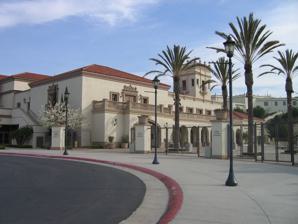
Building: Jenny Craig Pavilion
Country: United States of America
Year built: 2000
Arena at the University of San Diego Jenny Craig Pavilion Slim Gym , JCP Address 5998 Alcala Park Way Location San Diego, California Coordinates 32°46′28″N 117°11′01″W / 32.7745°N 117.1837°W / 32.7745; -117.1837 Public transit Morena/Linda Vista station Owner University of San Diego Operator University of San Diego Capacity 5,100 Surface Hardwood Construction Broke ground May 6, 1999 Opened October 5, 2000 Construction cost $17.5 Million Architect Mosher Drew CannonDesign Structural engineer Burkett & Wong Engineers General contractor Sundt Construction Tenants San Diego Toreros ( NCAA ) (2000–present) The Jenny Craig Pavilion ( JCP ) is an indoor arena in San Diego , California, located on the campus of the University of San Diego (USD). Opened in 2000, it is the home of the San Diego Toreros men's basketball , women's basketball , and women's volleyball teams. The Toreros compete in NCAA Division I as a member of the West Coast Conference (WCC). History The Jenny Craig Pavilion was constructed with the university's architectural theme of the 16th century Spanish Renaissance . It was named for weight-loss entrepreneur Jenny Craig . The arena is sometimes affectionately known as the "Slim Gym", a punning reference to the weight-loss program founded by its namesake. In 2015, the arena received various upgrades, including a redesigned floor, new video boards, and LED sideline tables from Daktronics . In 2024, a new center-hung video board was added, as well as LED fascia boards along the baseline seating bowl, new lighting, and a new sound system. On August 5, 2024, the university announced that Baker Solar and Electric had bought the naming rights to the floor of the arena. Events The Jenny Craig Pavilion has been the site of various basketball events, including: The 2001, 2002, 2003, and 2008 West Coast Conference basketball championships , 2002 California Junior College basketball championships, the annual Kiwanis Basketball Tournament, Darrell Russell Celebrity Charity Basketball game, and the 2003 NFL Celebrity Basketball game. The arena also hosted the official Super Bowl XXXVII Luncheon, 2004 Judo National Championships, and the 2004 and 2013 first and second rounds of the NCAA women's volleyball tournament . Additionally, the United States men's national volleyball team hosted a friendly with No. 1 ranked Brazil in 2015. The arena also has hosted commencement exercises and special events, including music concerts featuring Maroon 5 , and guest speakers from the 14th Dalai Lama and Jane Goodall . See also List of NCAA Division I basketball arenas References